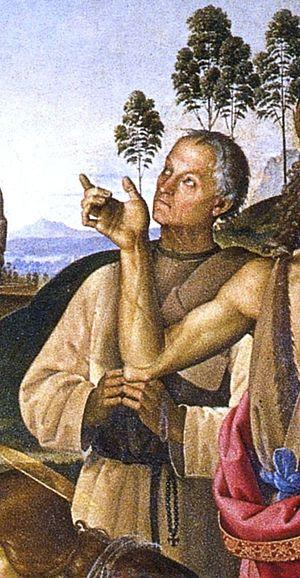
Le bienheureux Jean Colombini, né en 1304 à Sienne, Italie et mort le 31 juillet 1367 à l'abbaye San Salvatore, en Toscane, est un marchand italien, fondateur vers 1360 de l'ordre des Jésuates. Proclamé bienheureux par Grégoire XIII, il est liturgiquement commémoré le 31 juillet.